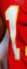
Number: 1